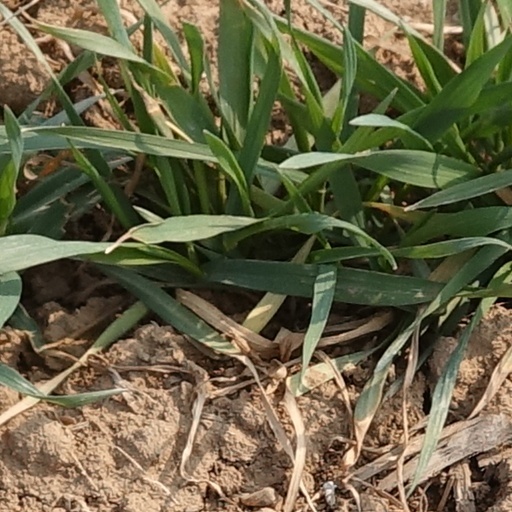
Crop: wheat